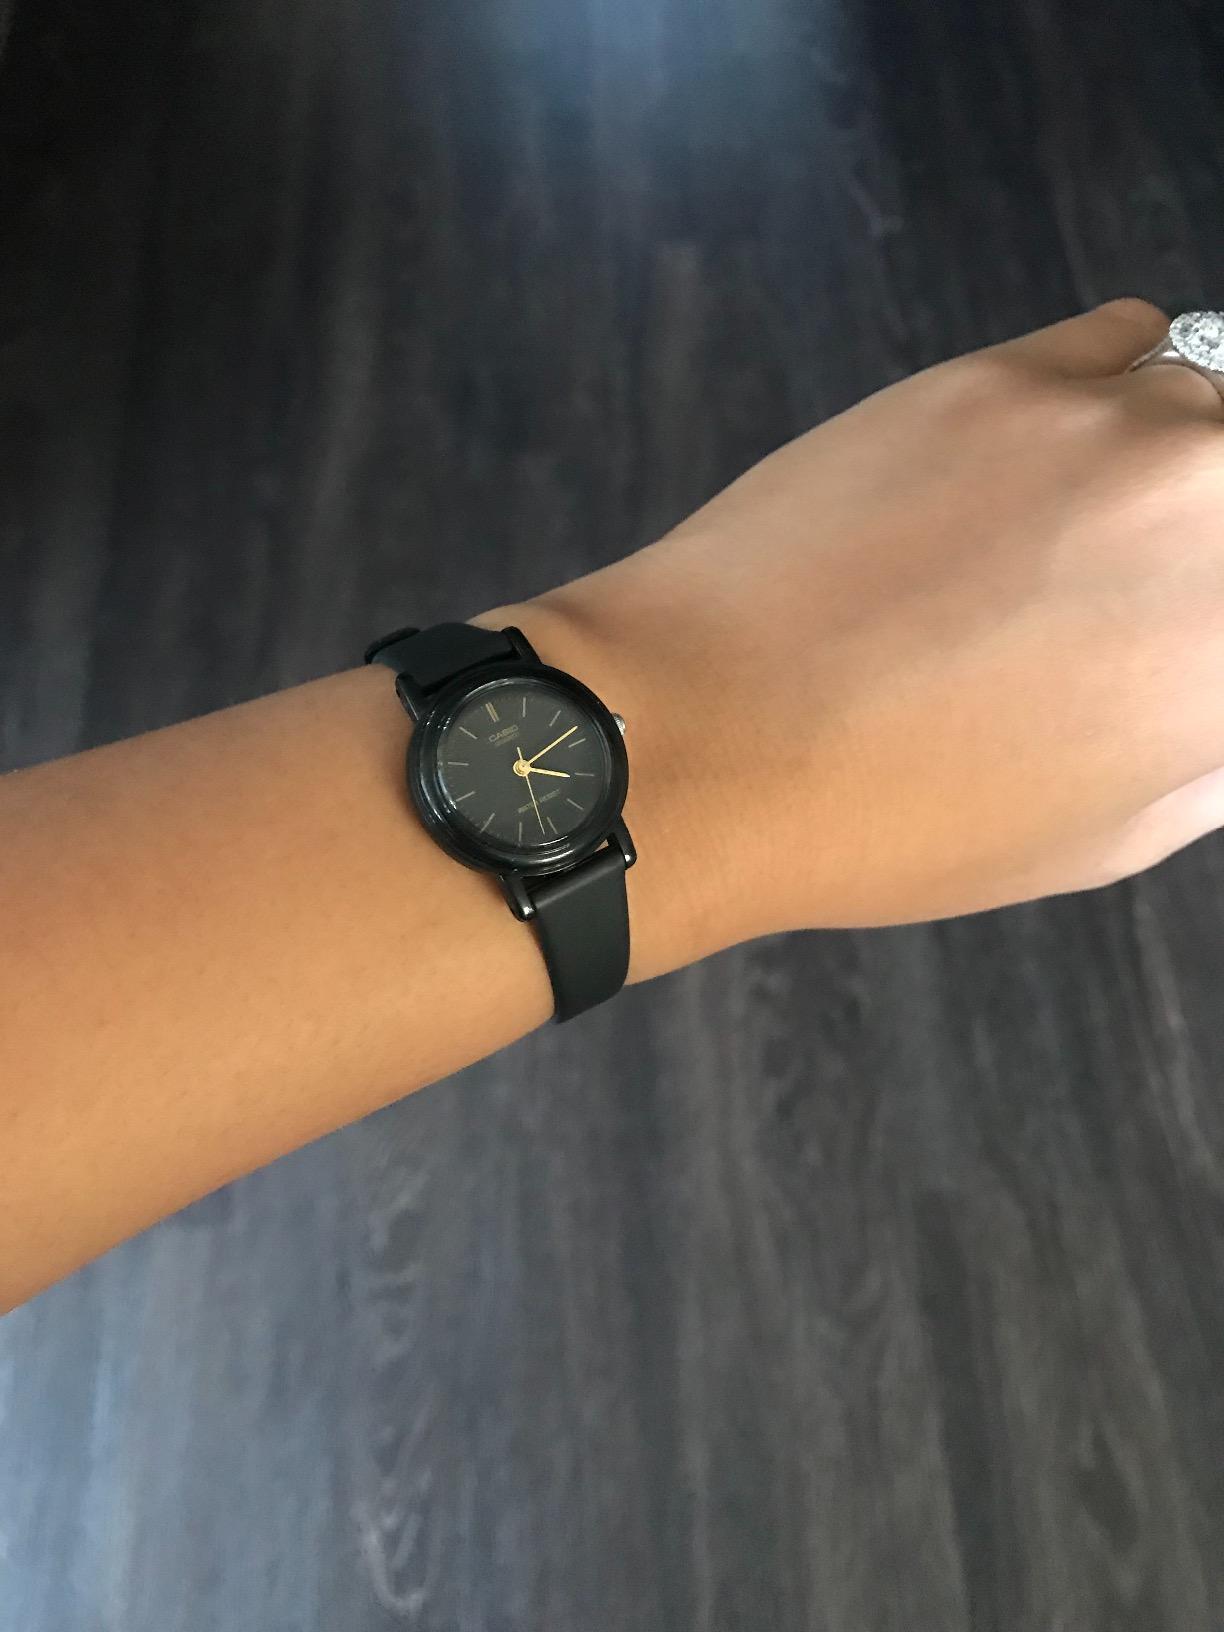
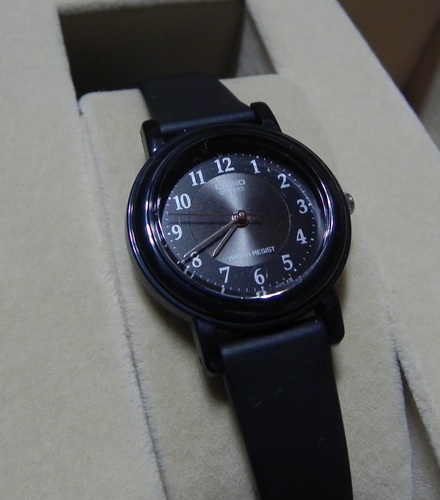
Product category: accessories_watch
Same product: no